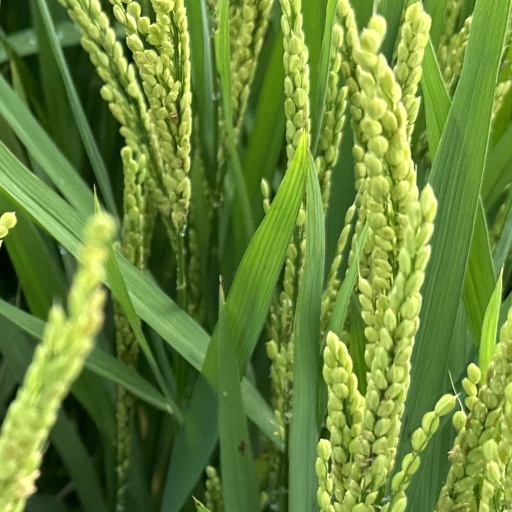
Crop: rice